Margarita Mariscal de Gante

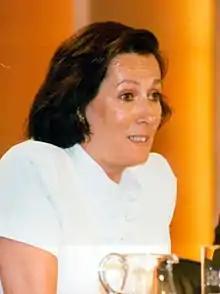
Mariscal de Gante in 1996

Margarita Mariscal de Gante y Mirón (born 10 January 1954) is a Spanish judge and politician, who served as the minister of justice from 1996 to 2000.